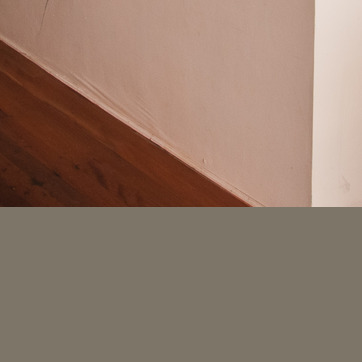
Material: wood